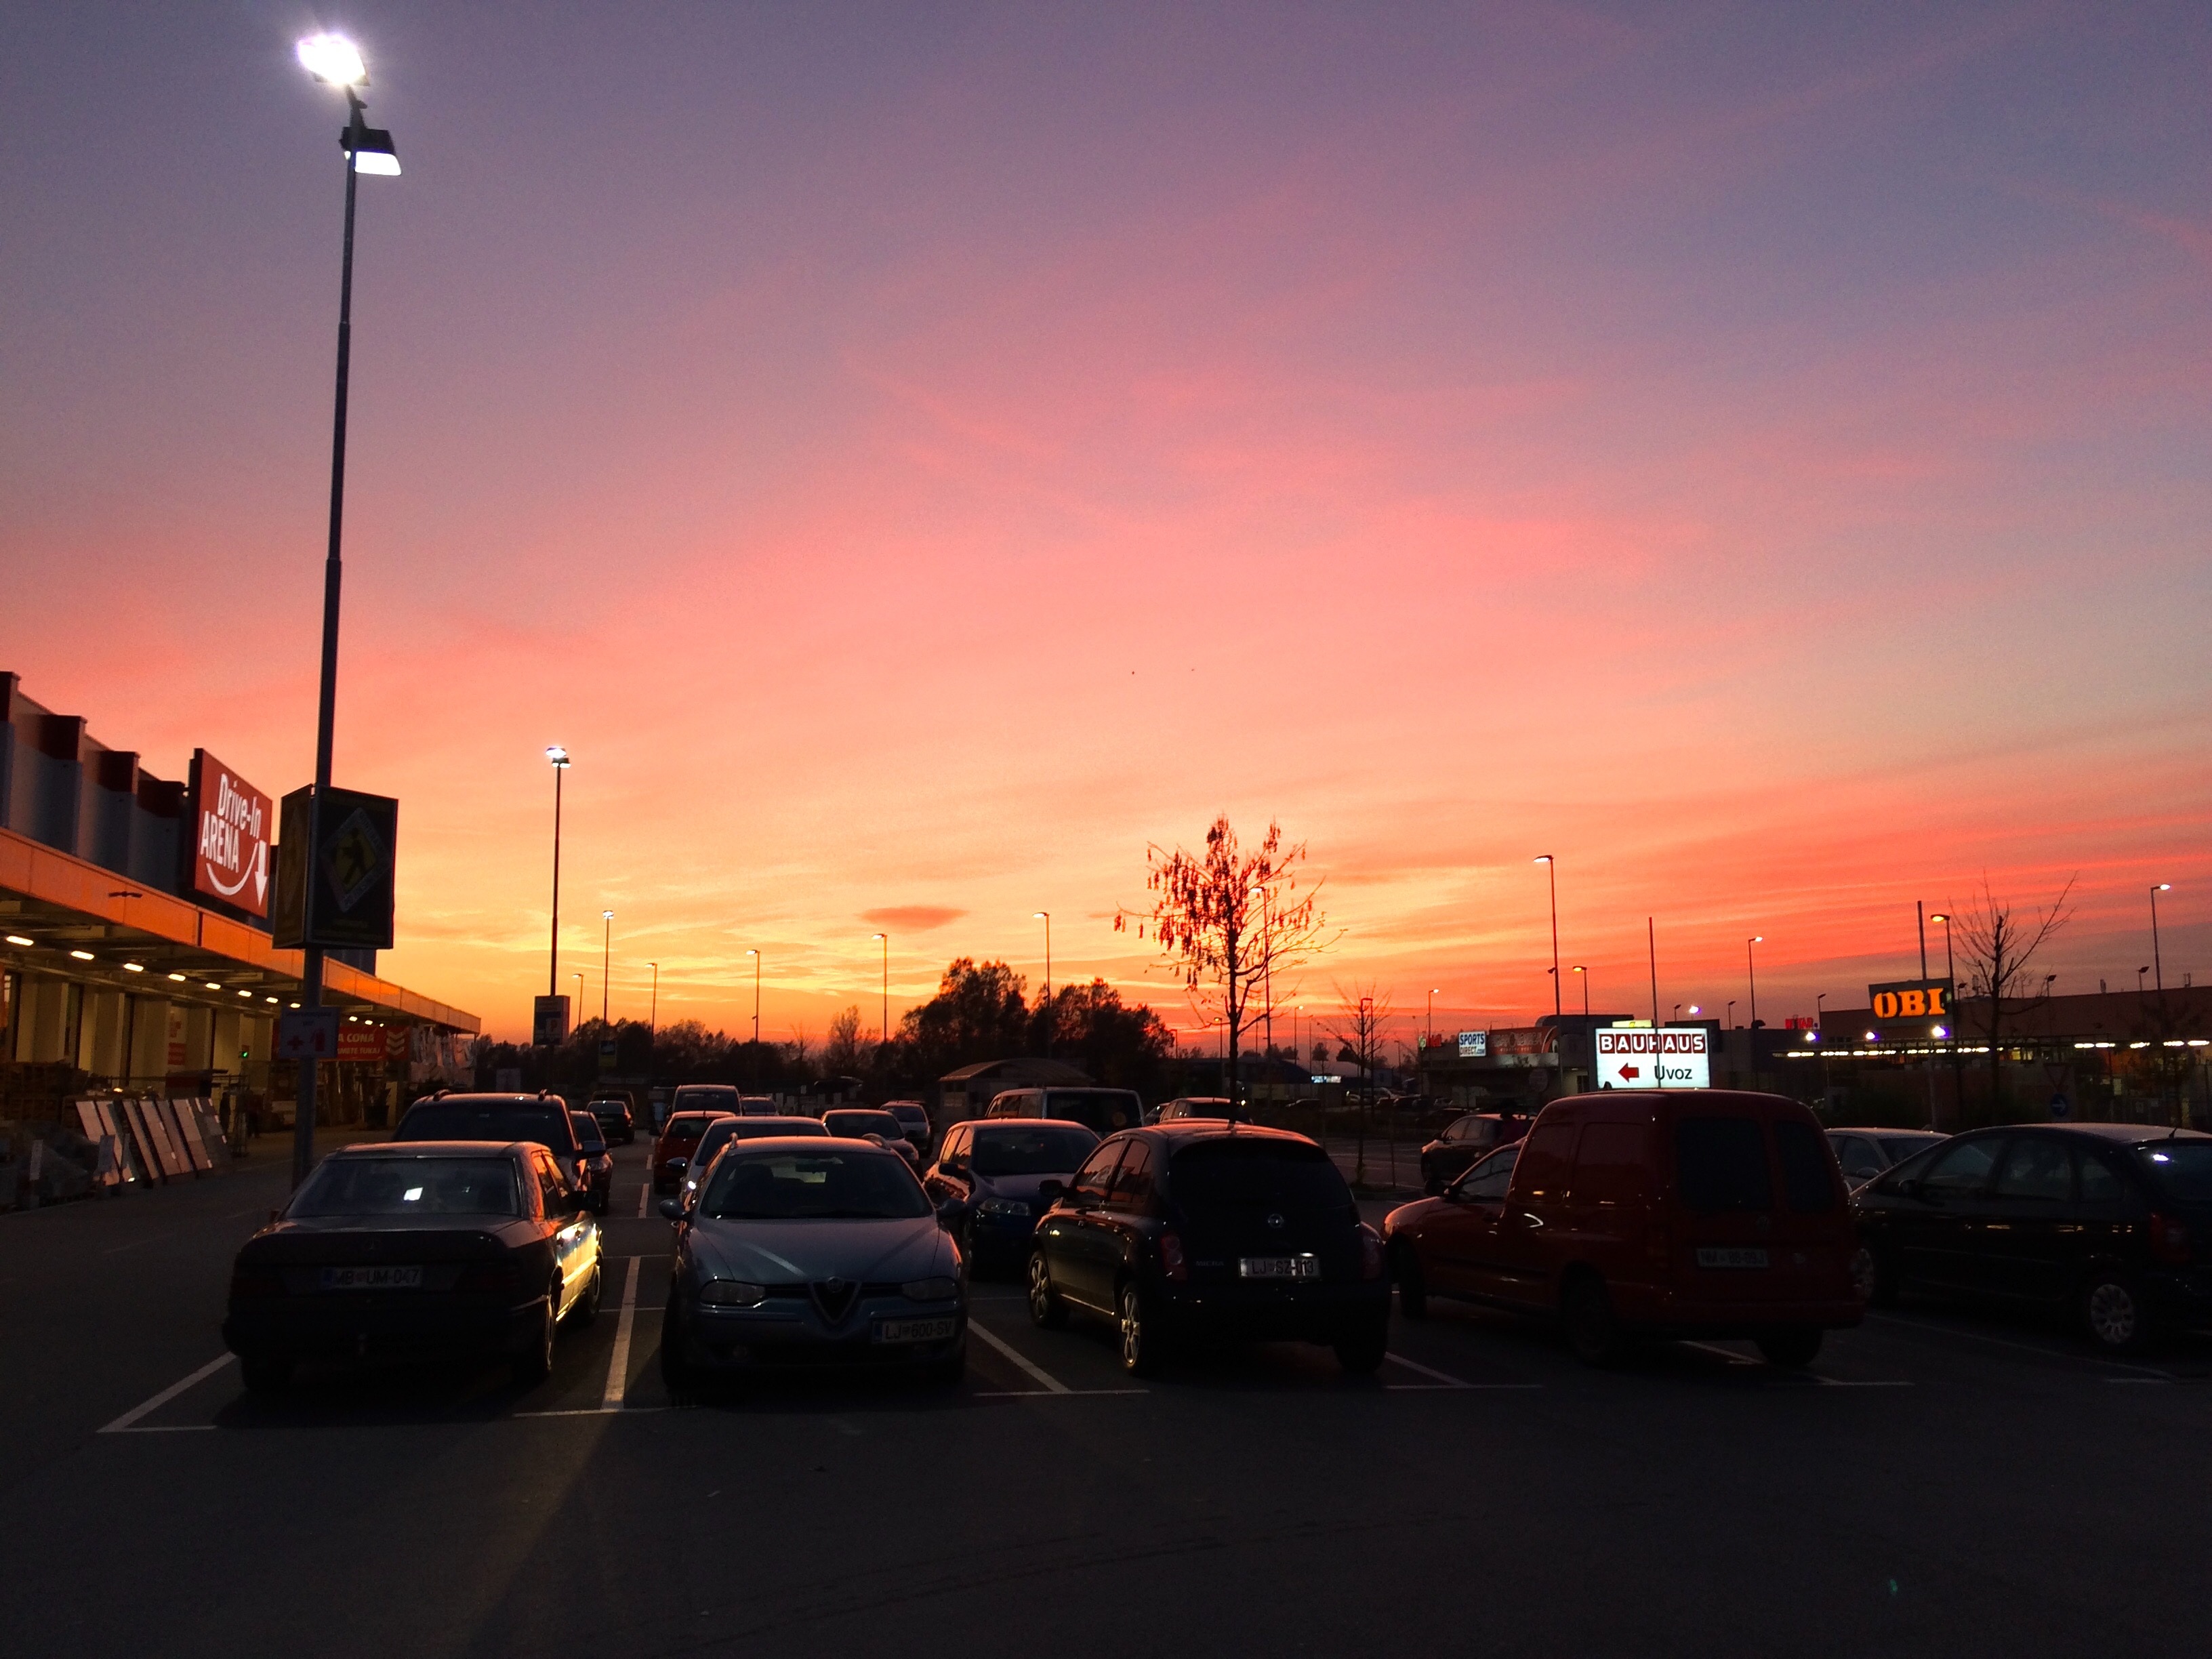
sky, sunrise, sunset, road, night, morning, dawn, city, cityscape, dusk, evening, street light, lighting, infrastructure